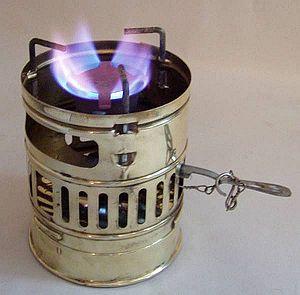
Réchaud Svea 123 avec paravent ajouré et clef d'ouverture/fermeture du carburant.
Le Svea 123 est un réchaud à essence très compact, adapté au camping et à la randonnée pédestre, fabriqué à l’origine en Suède.
Un réchaud est un dispositif destiné à chauffer ou à garder au chaud des aliments ou boissons. Il est très utilisé dans les activités de plein air mais aussi à la maison et au restaurant.